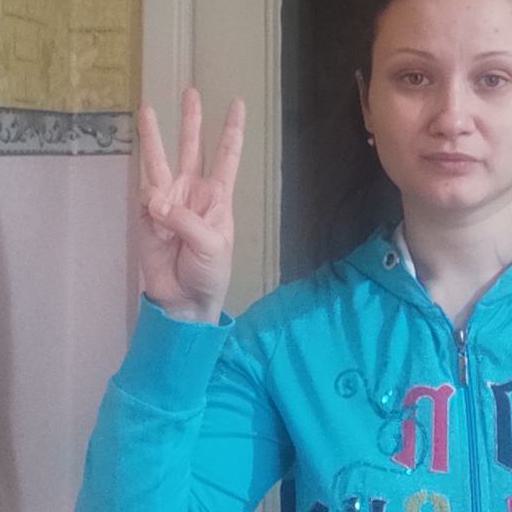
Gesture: three